Héroes Inmortales XI

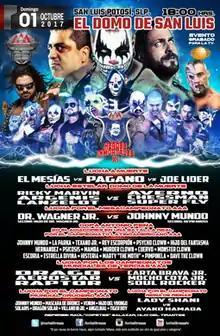
Official poster for the show

"Héroes Inmortales" XI (Spanish for "Immortal Heroes Eleven") was a professional wrestling event produced and scripted by the Mexican professional wrestling promotion Lucha Libre AAA World Wide (AAA). The event took place on October 1, 2017 at the "Domo San Luis" in San Luis Potosí, San Luis Potosí, Mexico. It was the eleventh annual AAA show held in honor of deceased founder Antonio Peña and featured the "Copa Antonio Peña" tournament named in his honor.